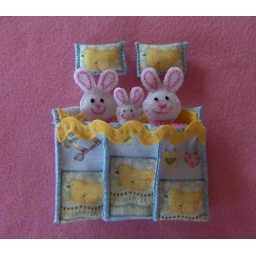
Sleeping bag and pillows designed by Addie. Made from ribbon scraps